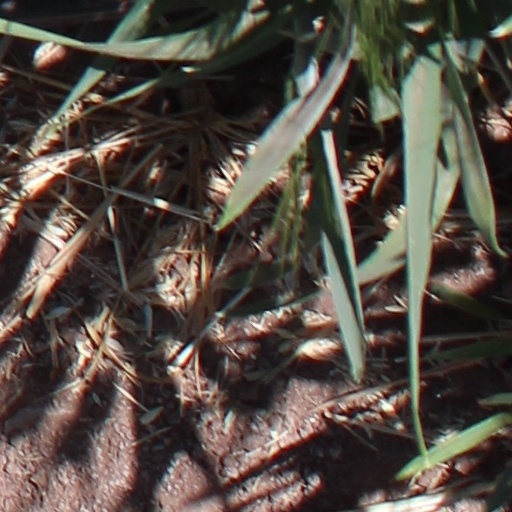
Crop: wheat